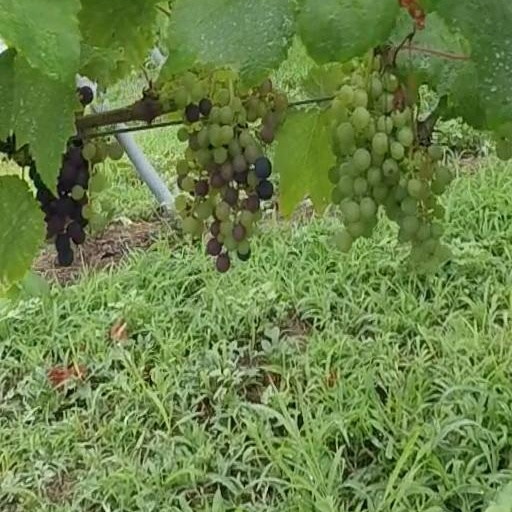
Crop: grape